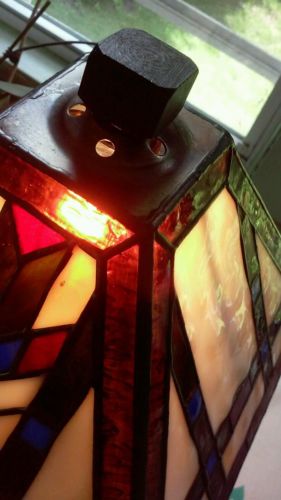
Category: lamp